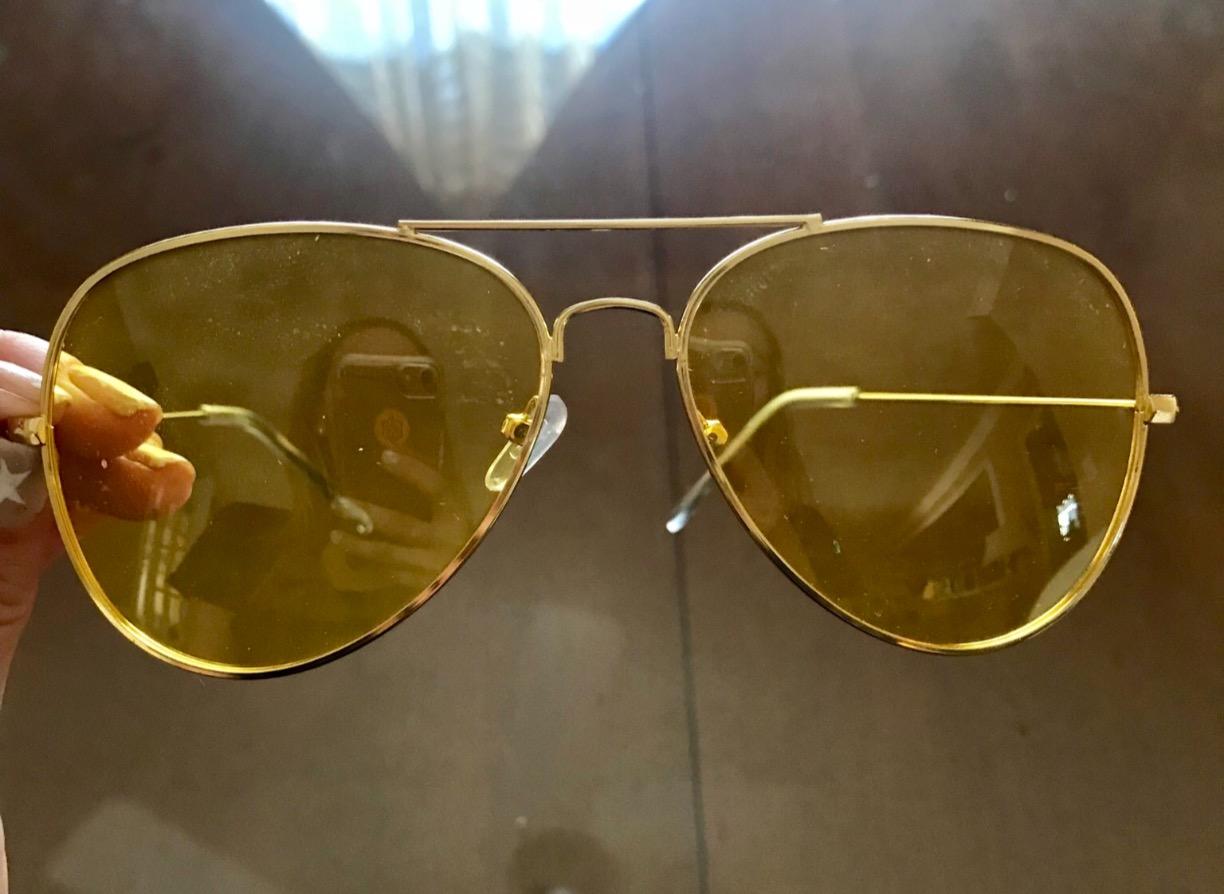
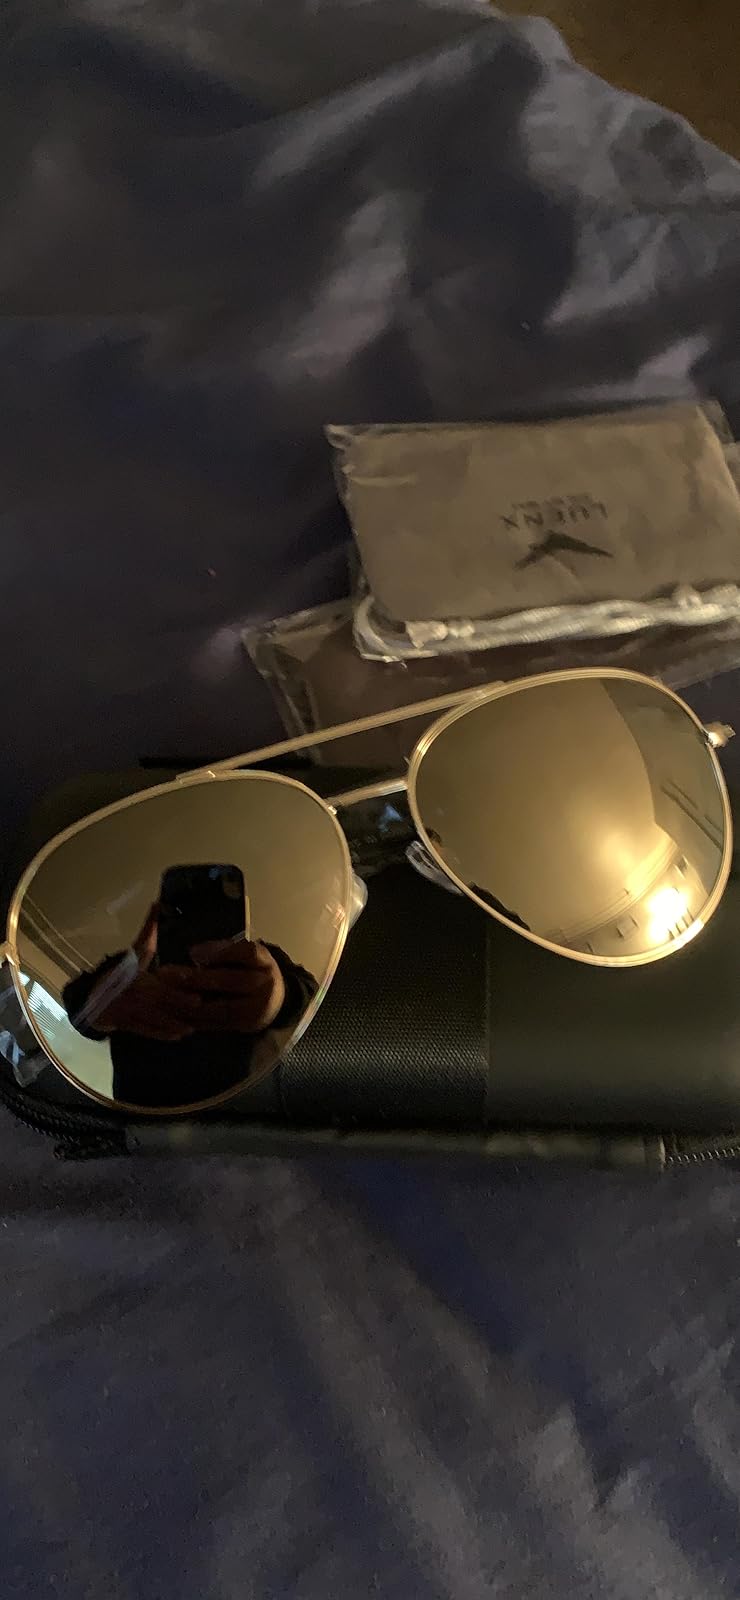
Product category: accessories_sunglasses
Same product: no